Answer in natural language. Which object is closer to blue framed coastal marine wall decor (highlighted by a red box), framed landscape painting with airship (highlighted by a blue box) or black colour dog bed (highlighted by a green box)? Choose between the following options: framed landscape painting with airship (highlighted by a blue box) or black colour dog bed (highlighted by a green box)
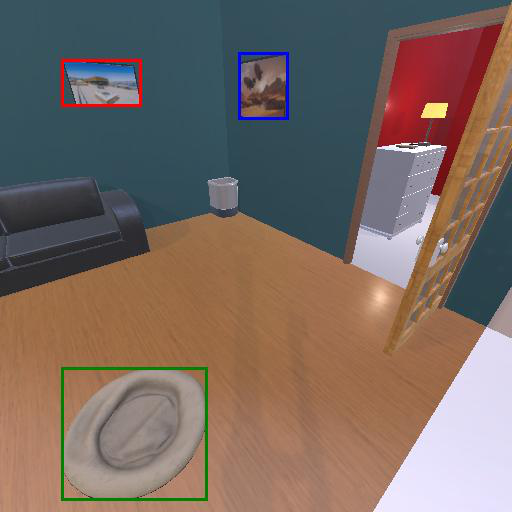
<answer>framed landscape painting with airship (highlighted by a blue box)</answer>